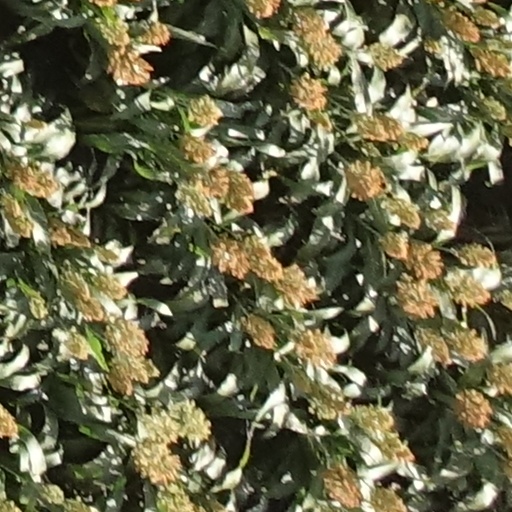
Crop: sorghum